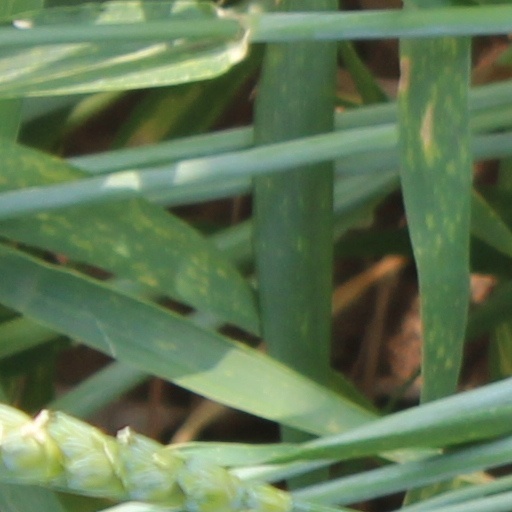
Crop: wheat